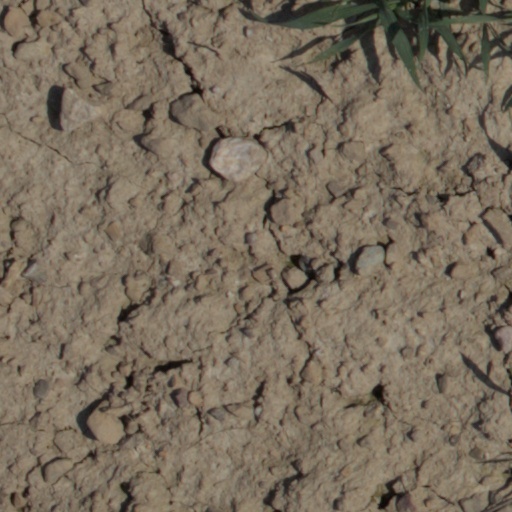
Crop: wheat